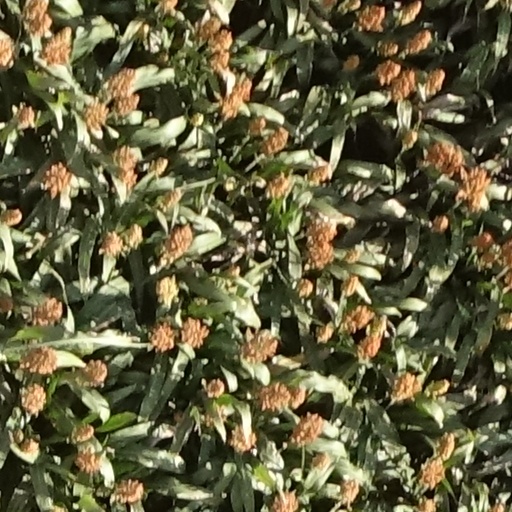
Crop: sorghum